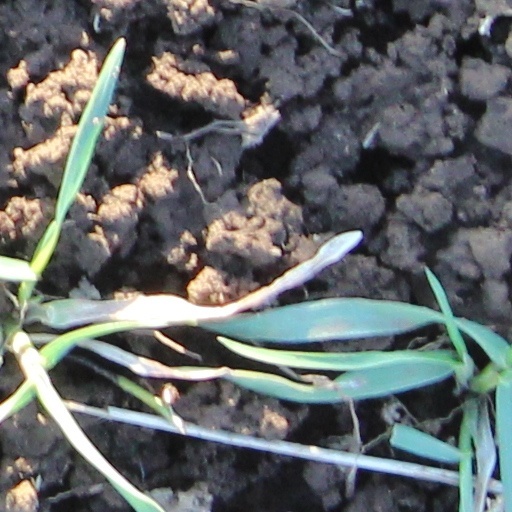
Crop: wheat